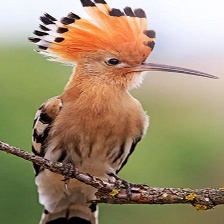
Species: HOOPOES
Scientific name: UPUPIDAE